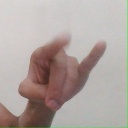
अक्षर: च